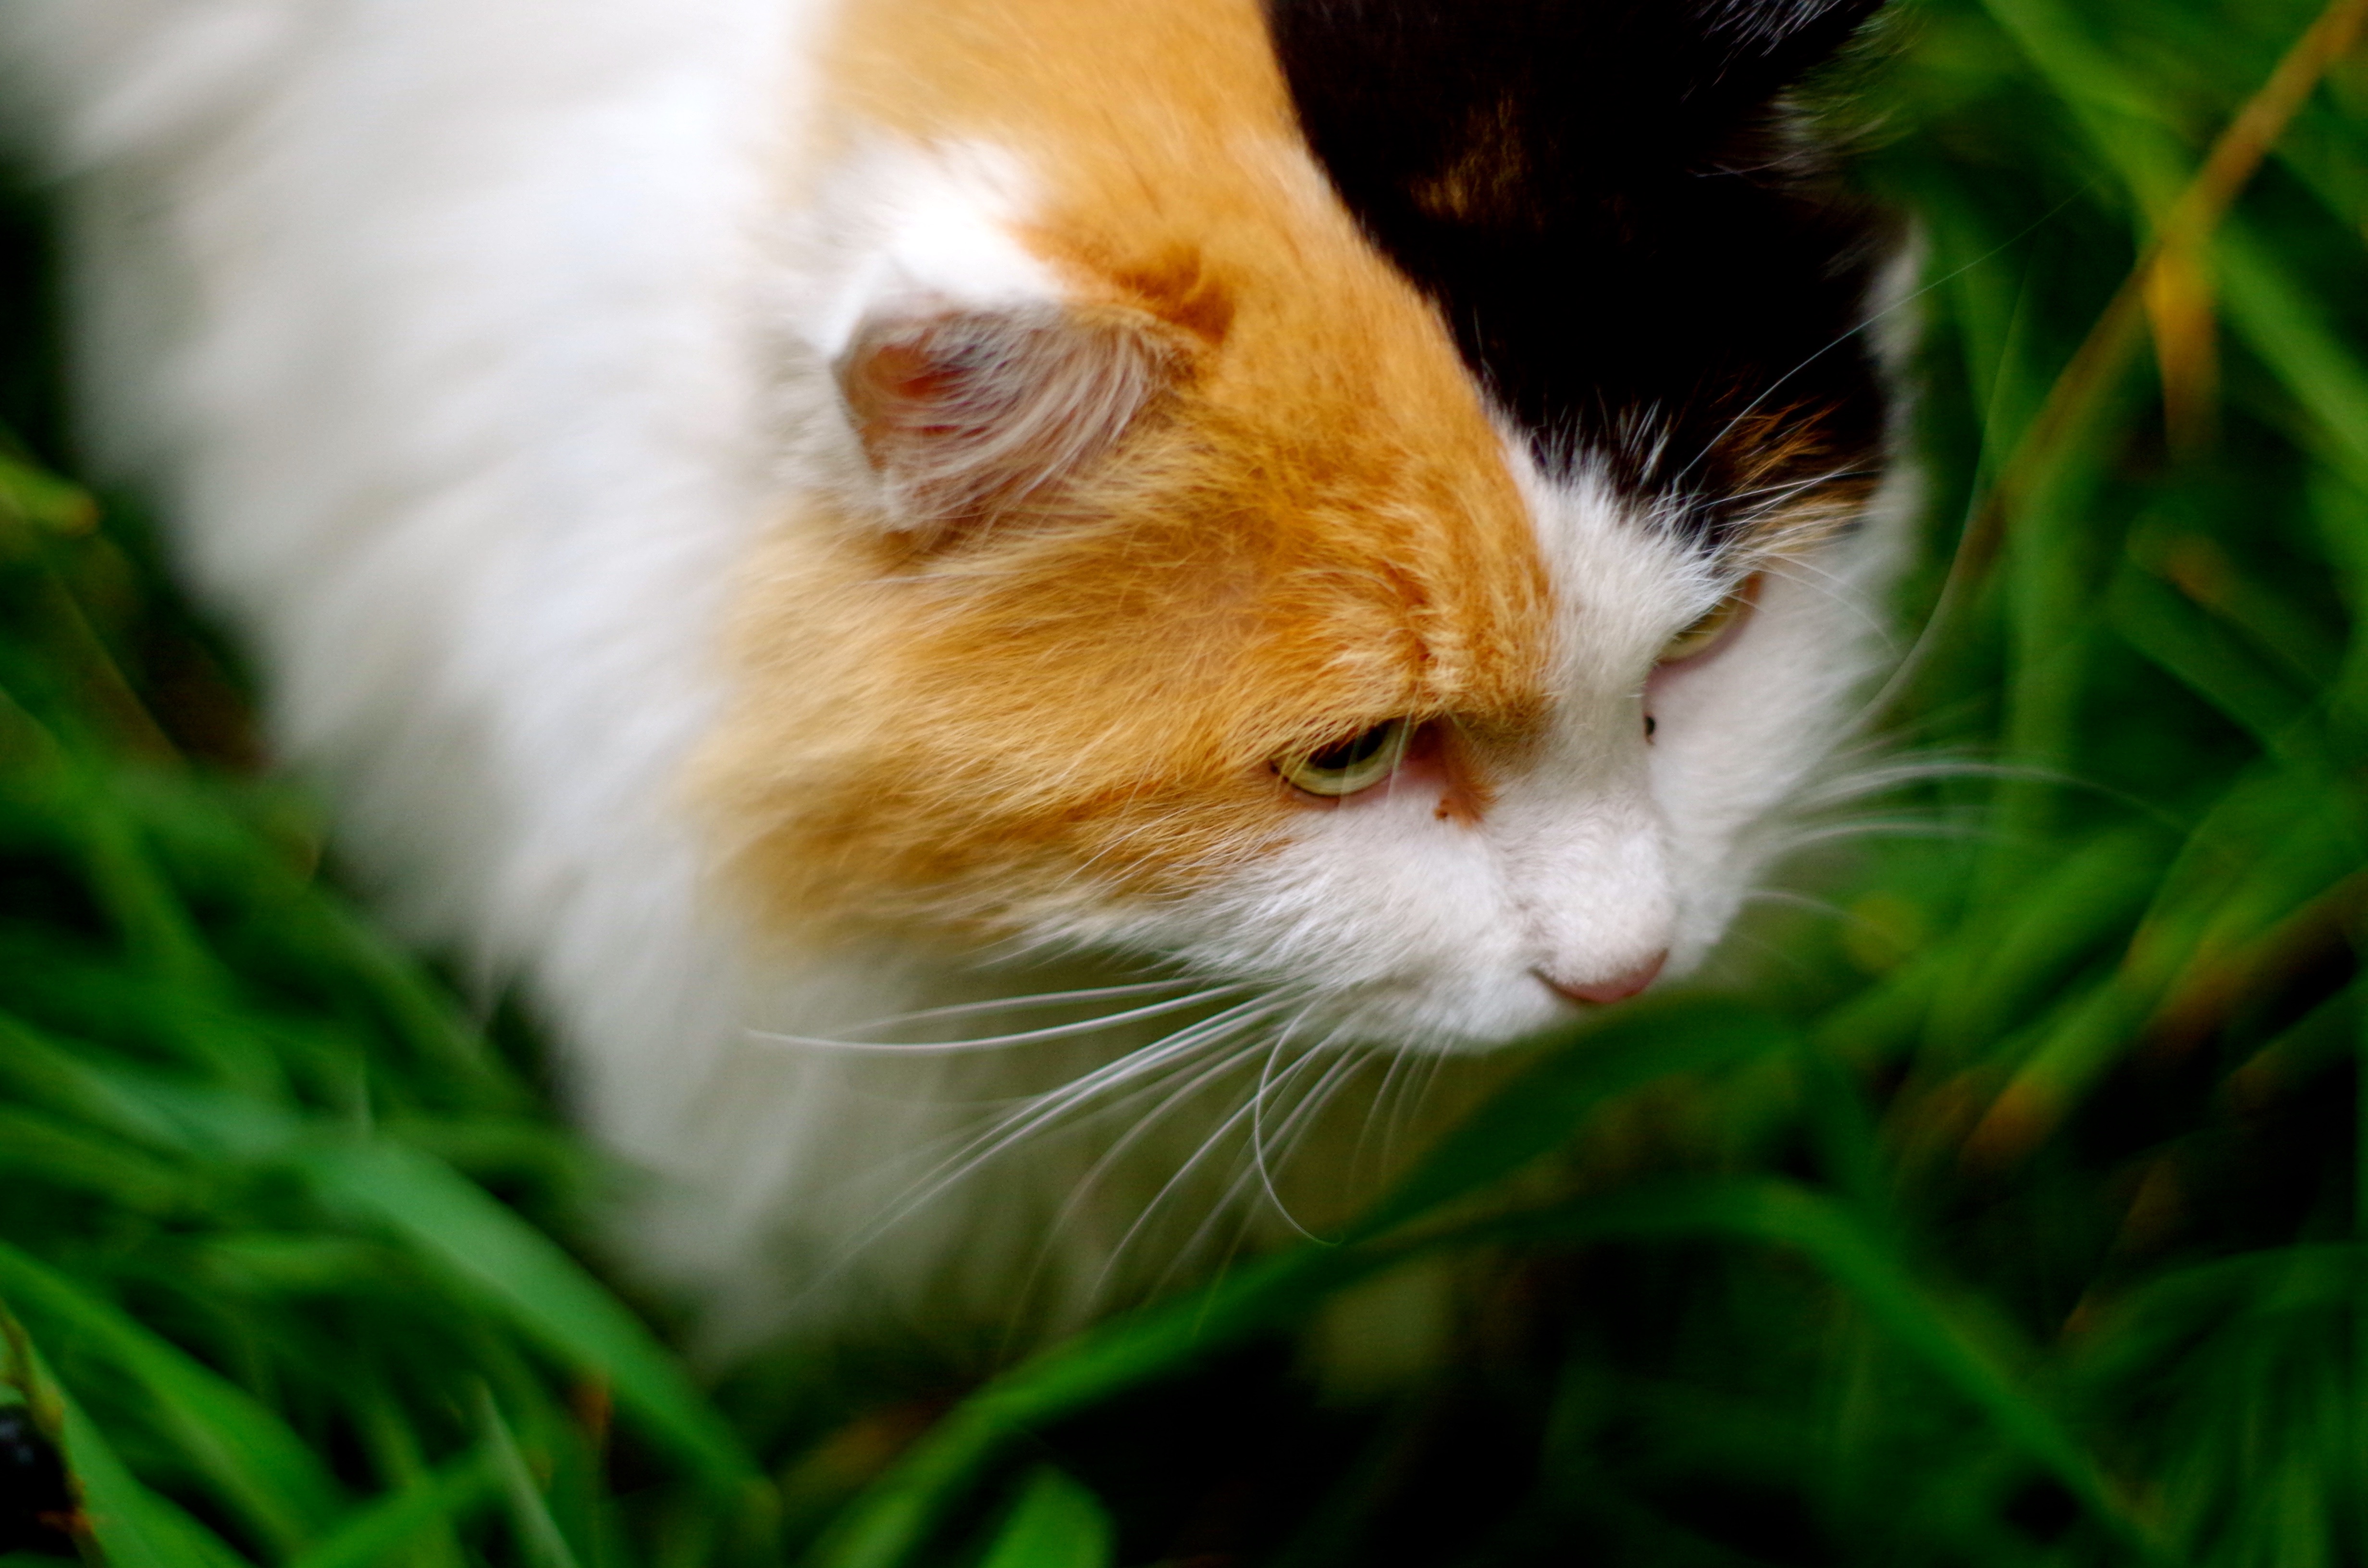
grass, kitten, cat, mammal, fauna, close up, nose, whiskers, vertebrate, small to medium sized cats, cat like mammal